Compressed air dryer

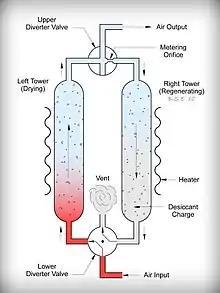
Schematic representation of a twin tower desiccant compressed air dryer.

Desiccant dryers, sometimes referred to as absorption dryers, operate by absorbing water vapor into a porous media with a high affinity for water.